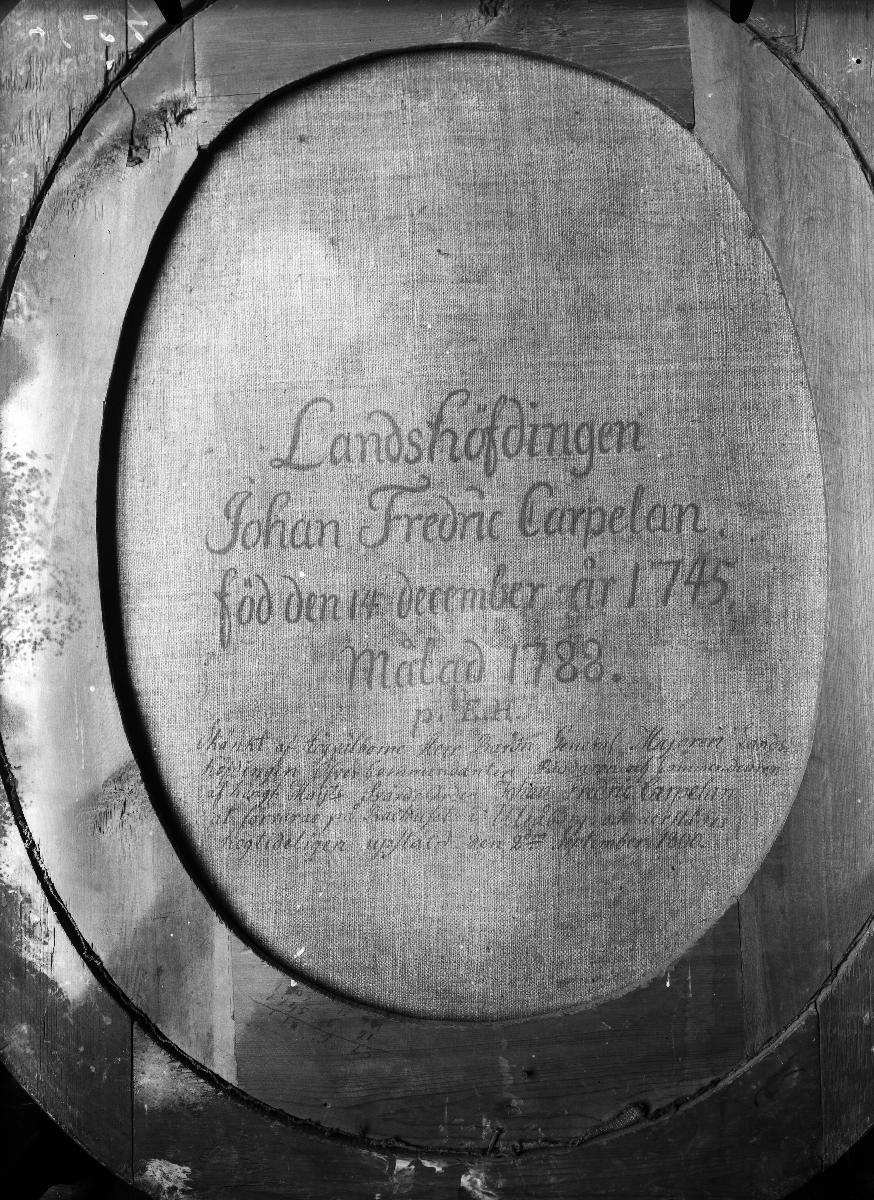
Maaherra Johan Carpelanin muotokuvan kääntöpuoli
Back of governor Johan Carpelan's portrait
sisällön kuvaus: Maaherra Johan Carpelanin muotokuva maalattu vuonna 1788, kääntöpuoli kuvattu vuonna 1945. content description: Governor Johan Carpelan's portrait, painted in 1788 and the back photographed in 1945.
Vuosi: 1788
Paikka: Suomi
Aiheet: muotokuvat; maalaukset; taulut; henkilökuvat (henkilöhistoria); maaherrat; portraits (works of art); paintings; framed paintings and pictures; portrayals (biographical history); provincial governors; porträtt (visuella alster); målningar; tavlor; personporträtt (personhistoria); landshövdingar